Question: What color is it?
Tambaya: Wanne launi ne?
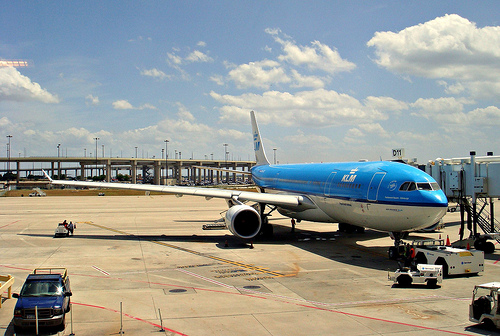
Answer: Blue.
Amsa: Shuɗi.